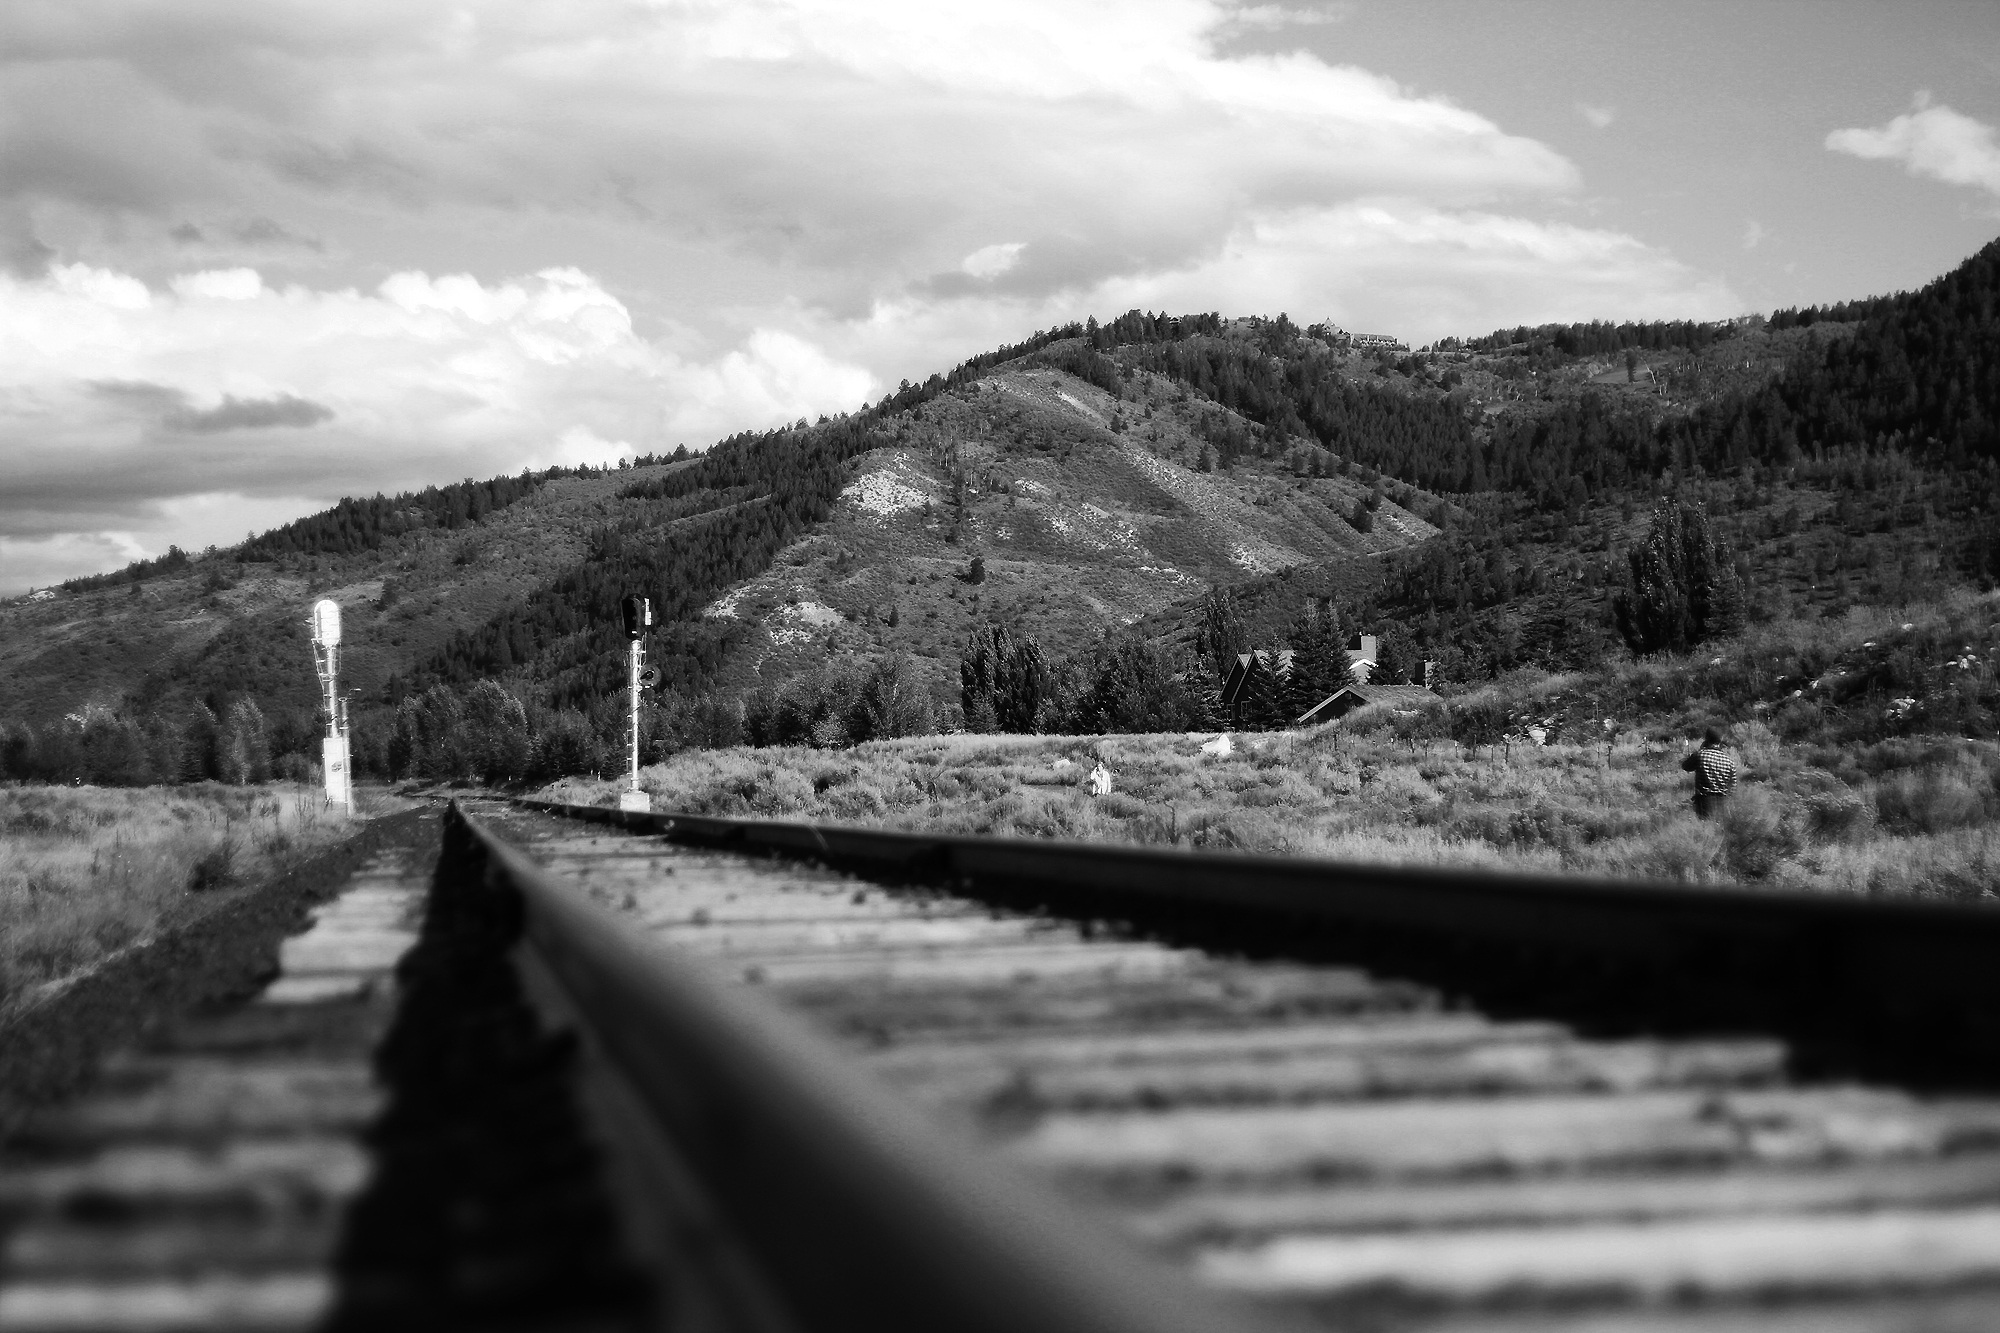
landscape, nature, mountain, snow, cloud, black and white, track, railway, white, photography, train, transport, black, monochrome, tracks, rails, loch, rural area, monochrome photography